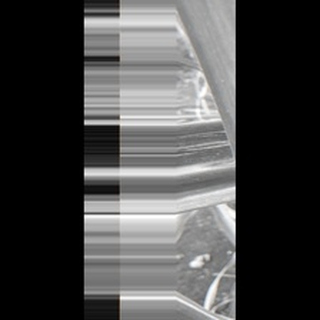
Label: sugarcane_yellow_leaf_disease